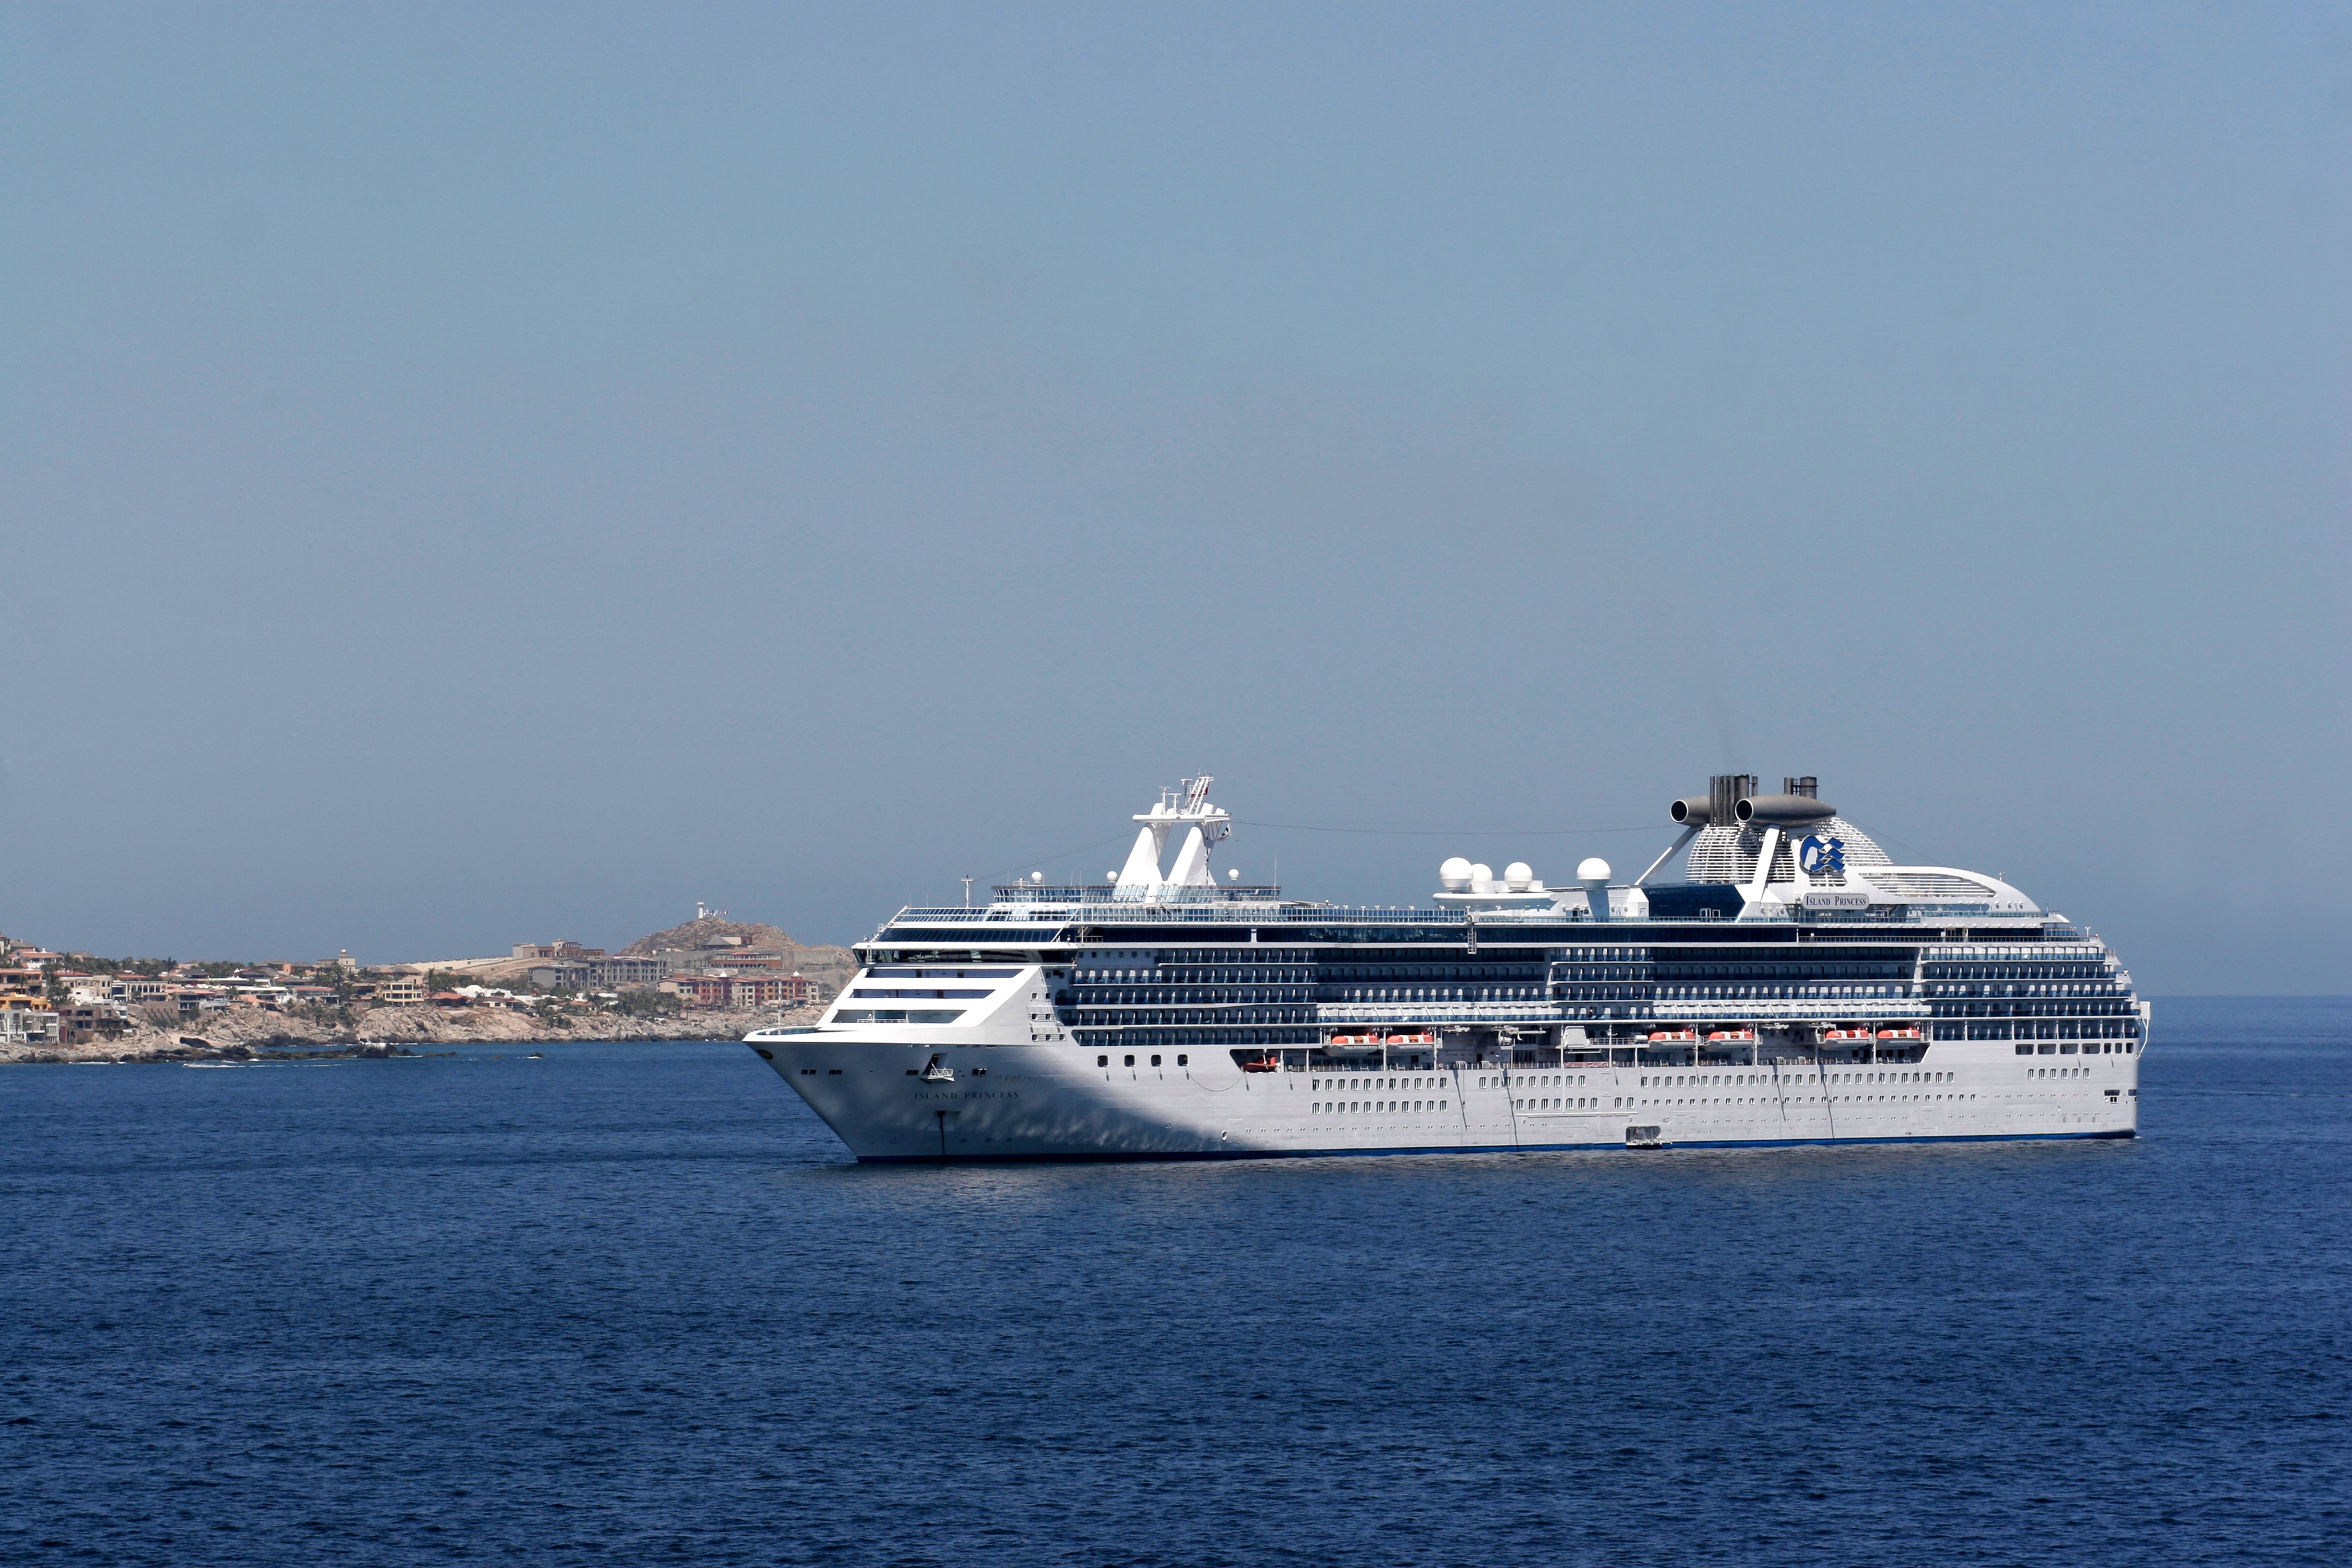
sea, boat, ship, vacation, vessel, vehicle, yacht, cruise, ferry, watercraft, cruise ship, motor ship, passenger ship, luxury yacht, freight transport, ocean liner